Q-Chem

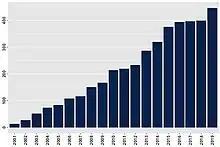
Fig. 2. Citations to Q-Chem: 2001 to 2019.

Q-Chem has been used as an engine in high-throughput studies, such as the Harvard Clean Energy Project, in which about 350,000 calculations were performed daily on the IBM World Community Grid.